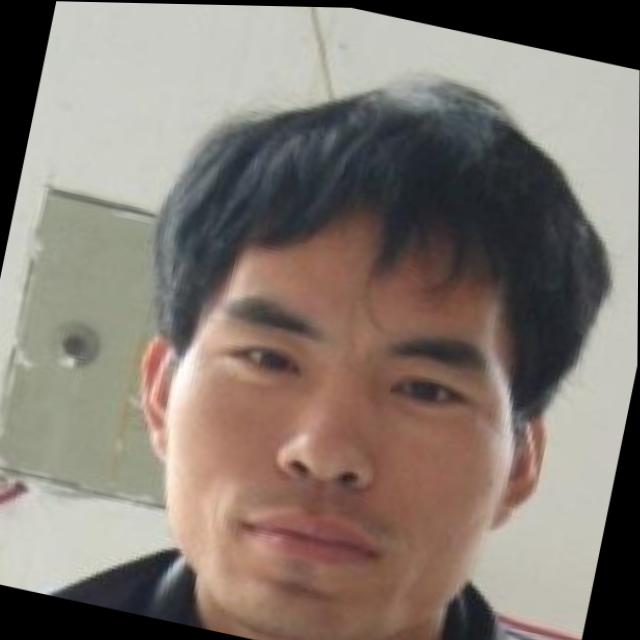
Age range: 21-44